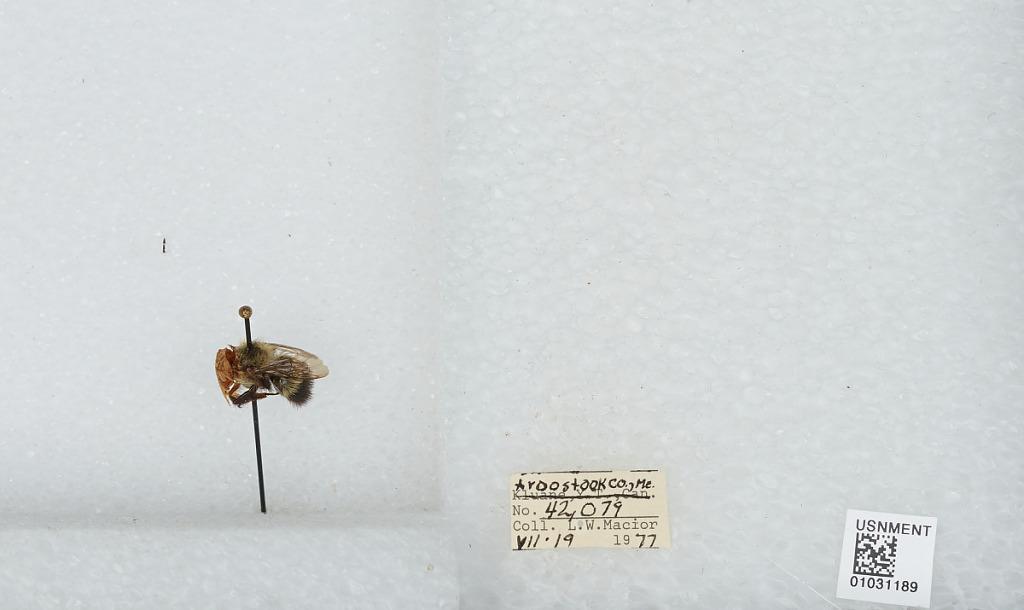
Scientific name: Bombus (Pyrobombus) vagans vagans Smith
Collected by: L. Macior
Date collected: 1977-7-19
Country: United States
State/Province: Maine
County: Aroostook
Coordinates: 46.65, -68.58